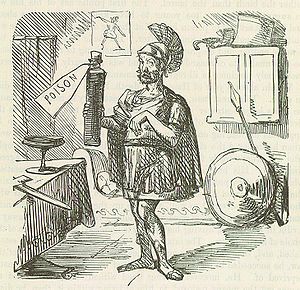
Stoicisme / Centrale standpunkter / Om at tage sit liv
Døden frem for livet
Stoicisme er en antik filosofisk retning der blev grundlagt af Zenon fra Kition. En central tese for stoikerne er at man skal adskille følelser og fornuft, udøve selvkontrol og udelade følelsesmæssig involvering, da valg skal tages ud fra fornuften alene. Den ideelle stoiker er upåvirket af modgang og præget af fasthed og koldblodighed. Stoicisme er derfor kendt gennem almene udtryk som "at have en stoisk ro" om et fuldstændigt overblik og uændret væremåde, uanset hvad der sker.